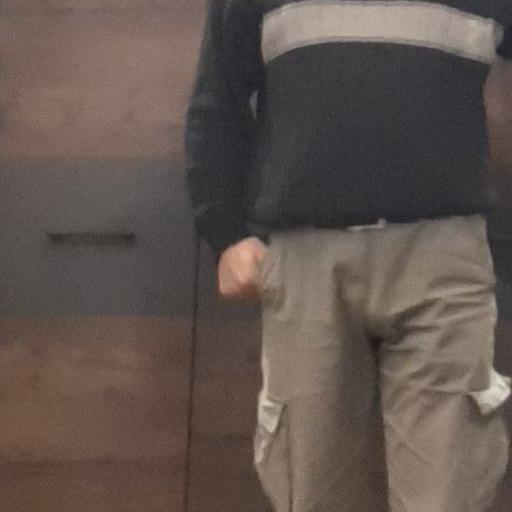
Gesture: no_gesture